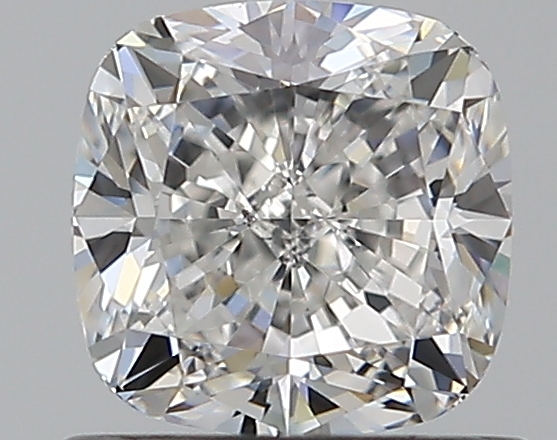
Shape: cushion
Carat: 0.8
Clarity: VS2
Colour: F
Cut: EX
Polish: EX
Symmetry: VG
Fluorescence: N
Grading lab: GIA
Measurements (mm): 5.16 x 5.16 x 3.5